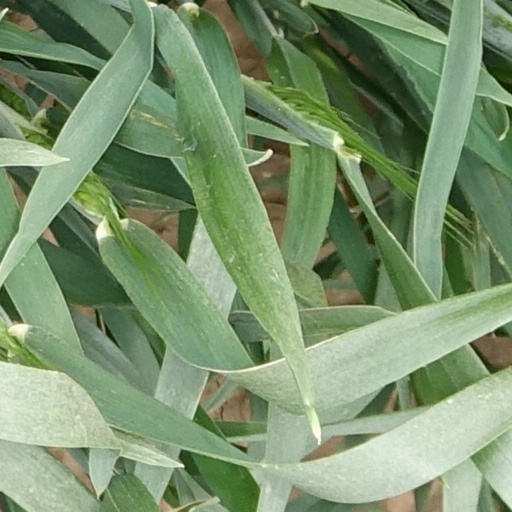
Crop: wheat